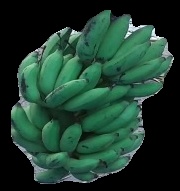
Variety: elakki-bale
Grade: grade3